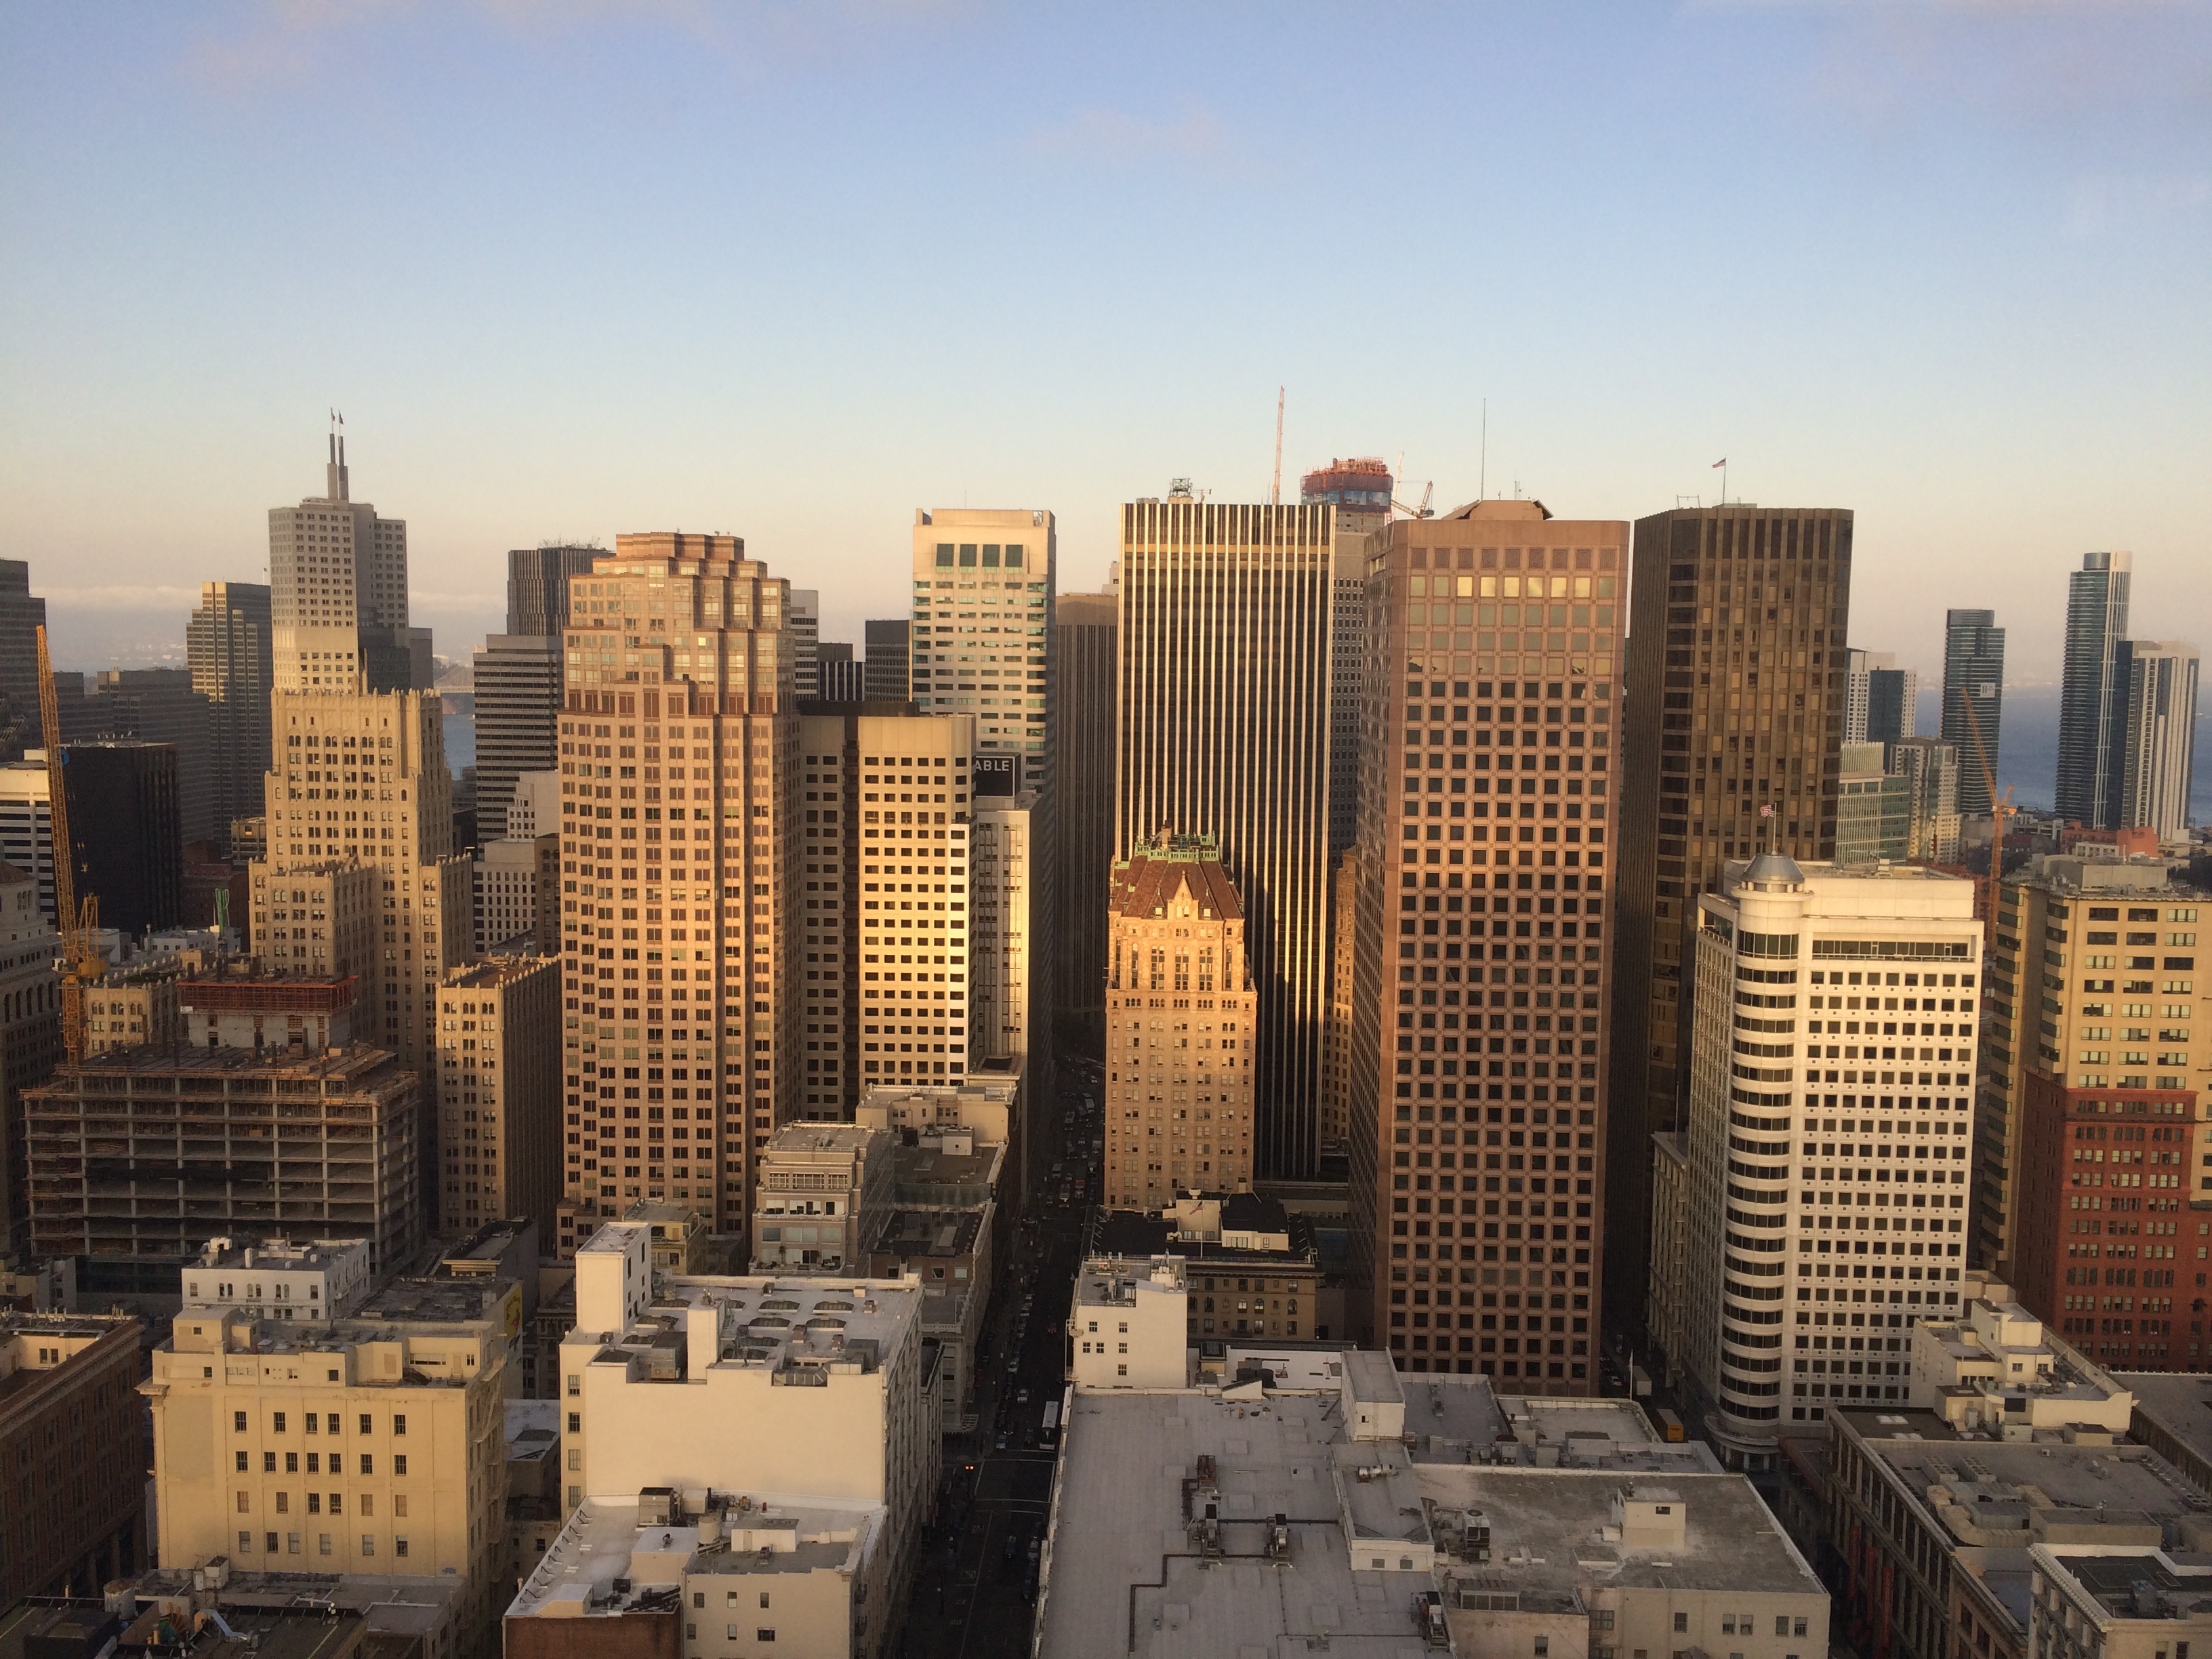
horizon, architecture, skyline, city, skyscraper, urban, cityscape, downtown, san francisco, california, tower block, metropolis, neighbourhood, san francisco skyline, urban area, residential area, geographical feature, human settlement, metropolitan area